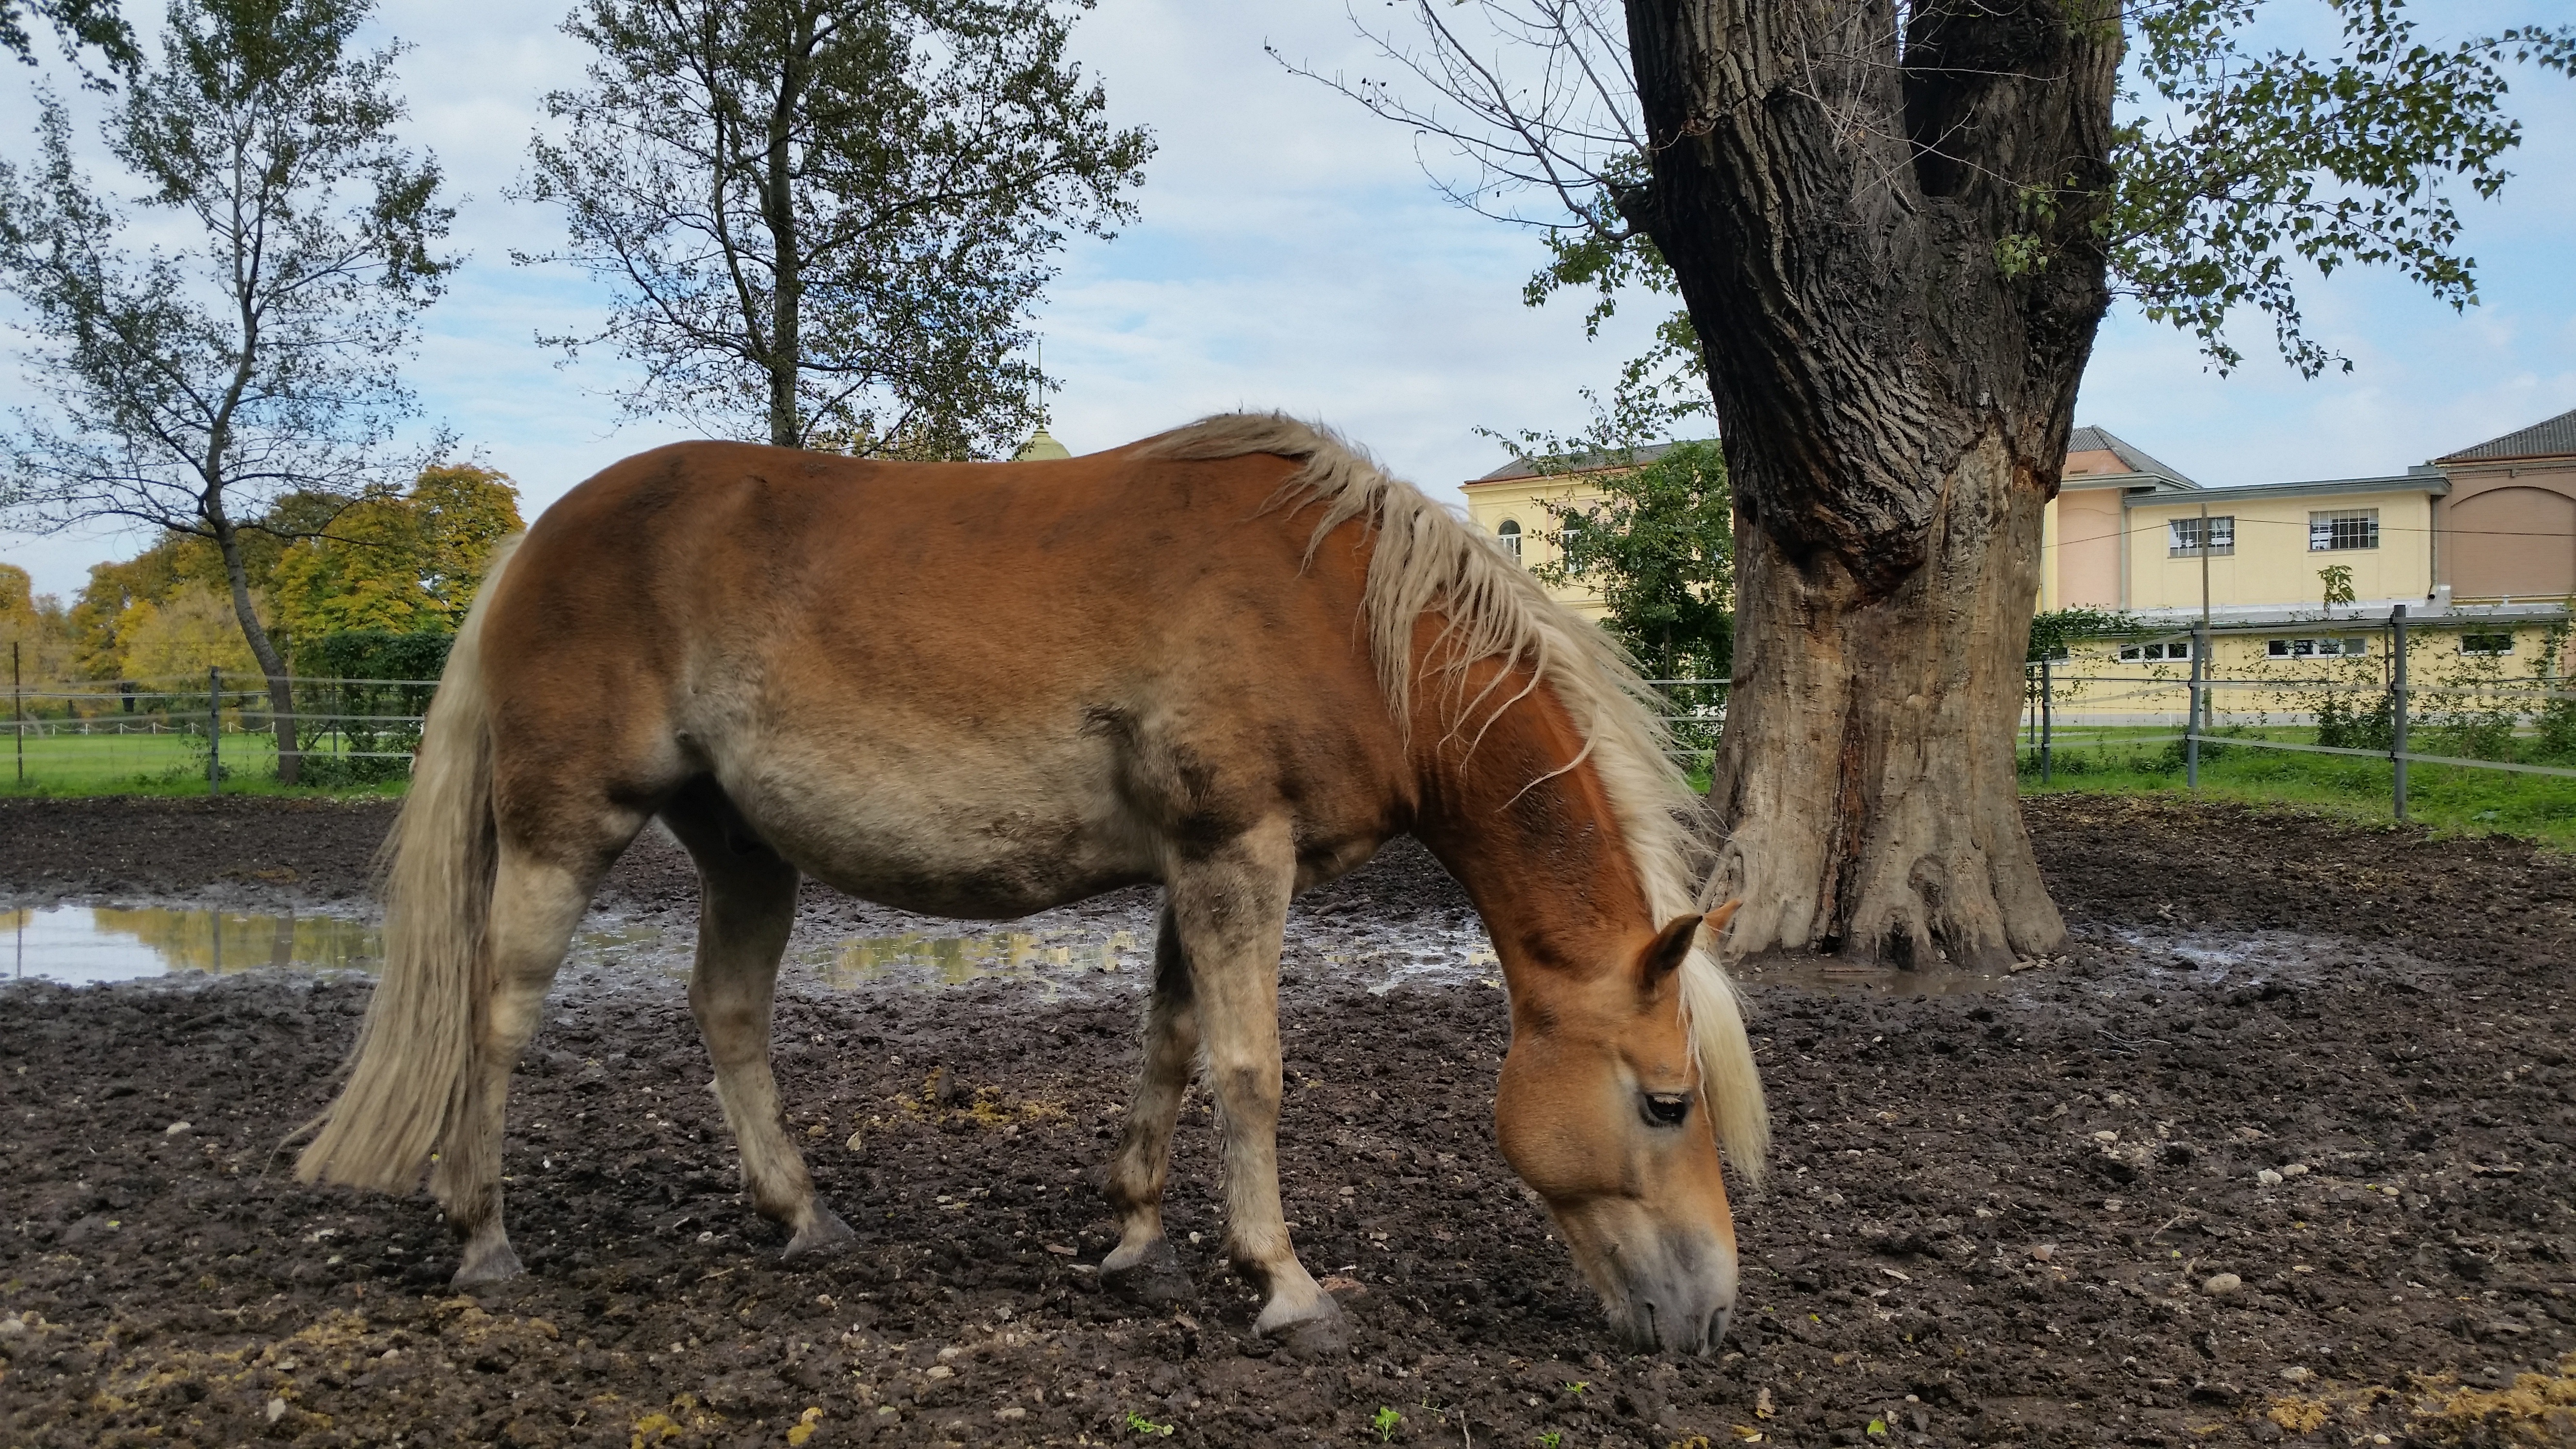
tree, grass, sun, meadow, sweet, lake, wildlife, love, zoo, fur, insect, pasture, grazing, horse, mammal, stallion, mane, ride, rest, fauna, zebra, donkey, horses, earth, happy, animals, saddle, loving, vertebrate, funny, mare, horseshoe, cuddly, foal, animal world, coach, shaggy, therapy, colt, halme, pack animal, fiaker, love for animals, haflinger, traber, horse like mammal, mustang horse